Answer in natural language. Is white color sperical shape office chair (highlighted by a red box) further away or in front of wall paint (highlighted by a blue box)? Choose between the following options: further away or in front
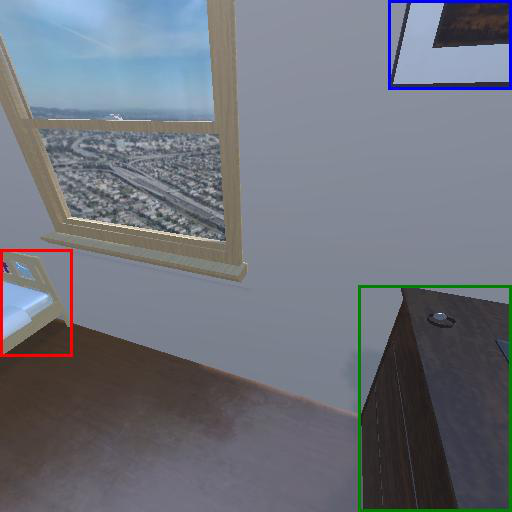
<answer>further away</answer>